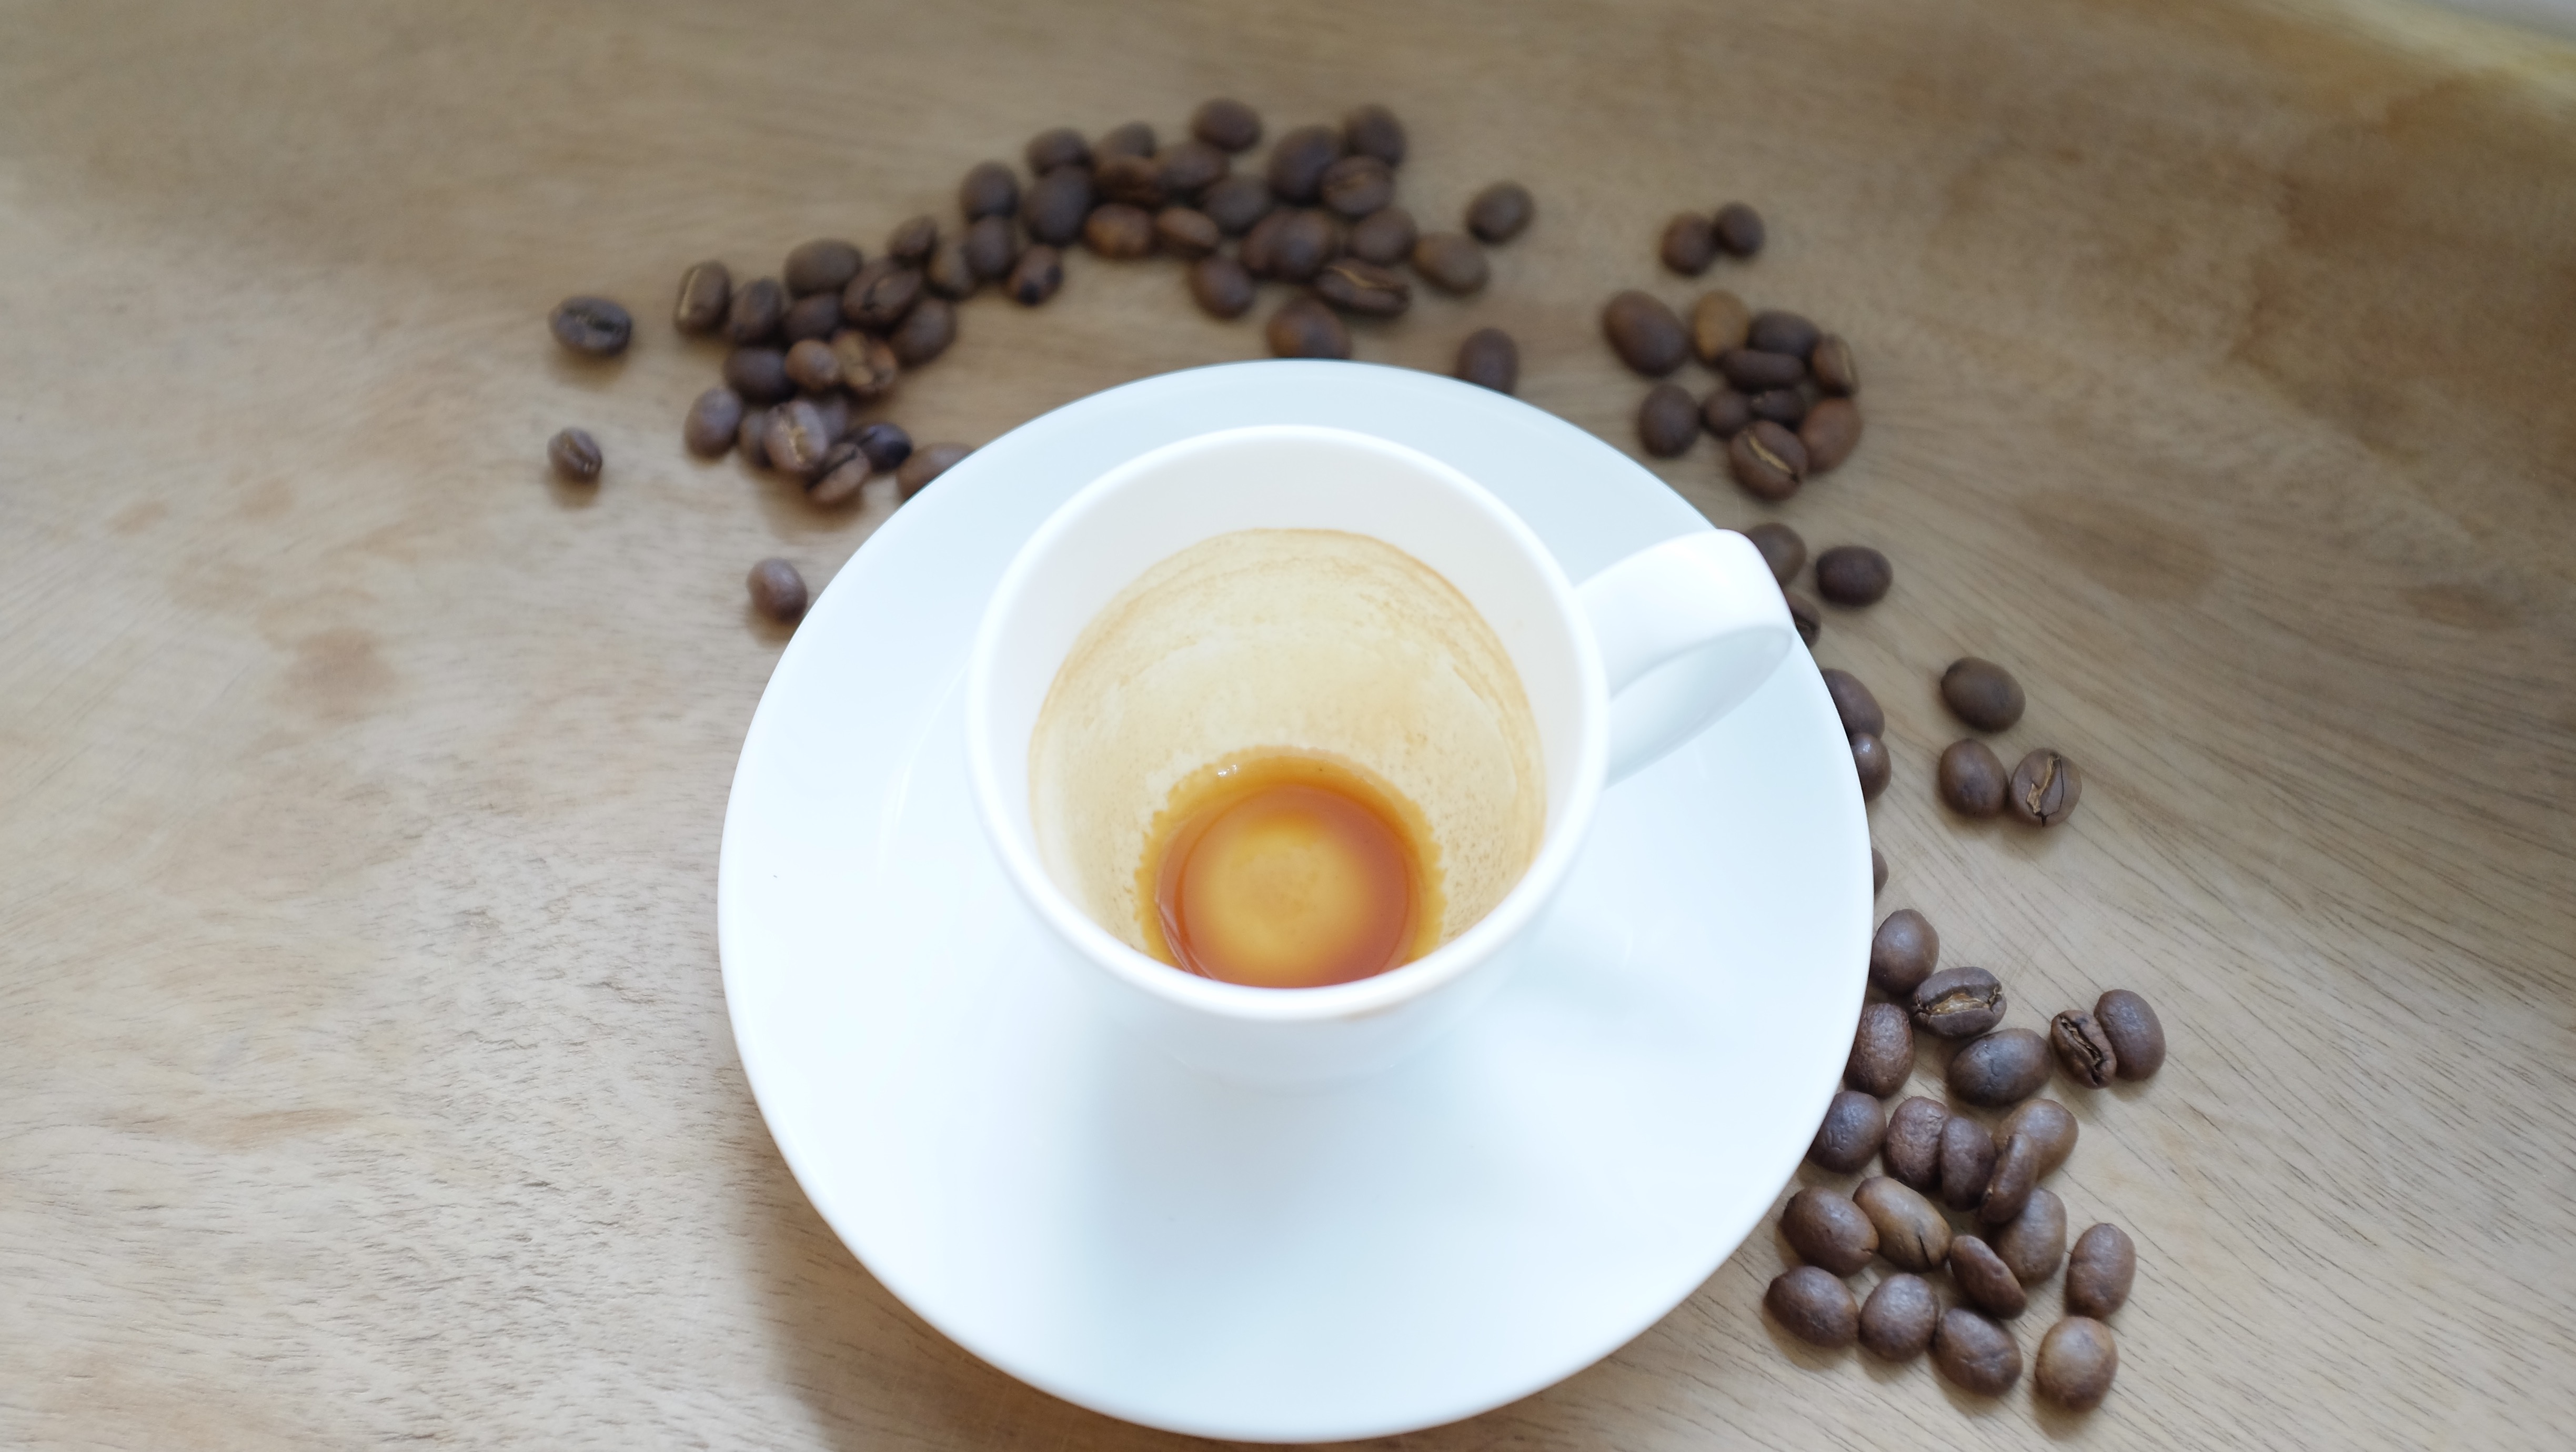
coffee, cup, food, produce, drink, espresso, coffee cup, caffeine, flavor